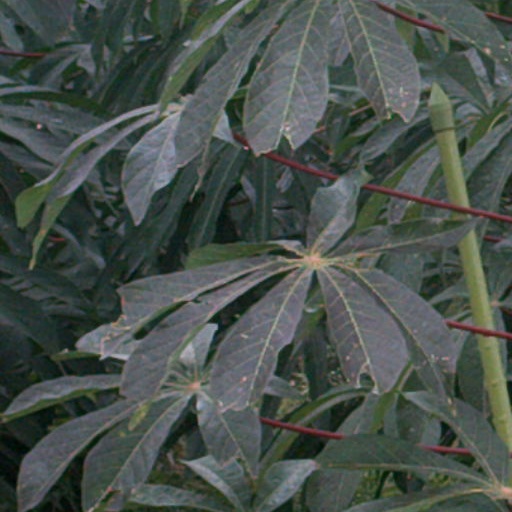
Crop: cassava